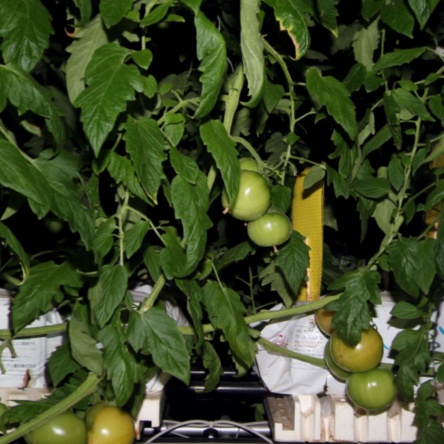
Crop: tomato